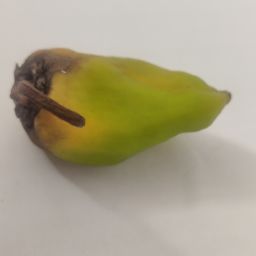
Crop: New Mexico Green Chile
Quality: Damaged